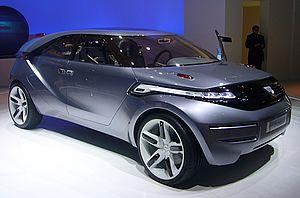
Le Duster est un SUV du groupe Renault vendu sous la marque roumaine Dacia en Europe et sous la marque Renault sur les autres marchés. Il est disponible en version 4×2 et 4×4. Le Renault Duster est le véhicule de la marque le plus produit en 2014.
Le Dacia Duster Concept est le premier concept car du constructeur automobile roumain Dacia en 2009.
Dacia est un constructeur d'automobiles roumain, filiale du groupe français Renault. Les véhicules produits sont commercialisés sous la marque Dacia en Europe et sous la marque Renault dans le reste du monde. En 2017, 610 150 voitures Dacia et 637 700 véhicules Renault ont été produits. Dacia est implanté dans cinq villes Roumaines : Piteşti, Mioveni, Oarja, Bucarest et Titu.